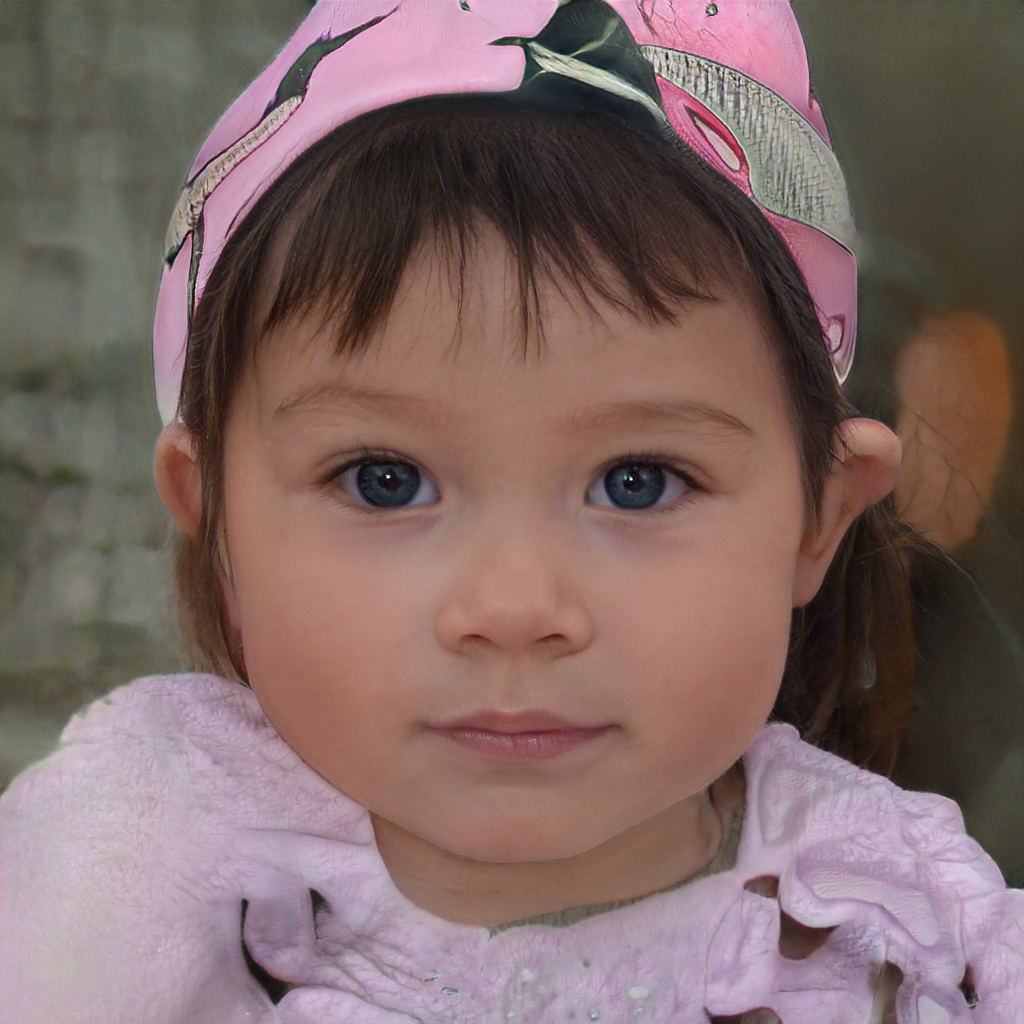
Gender: Female